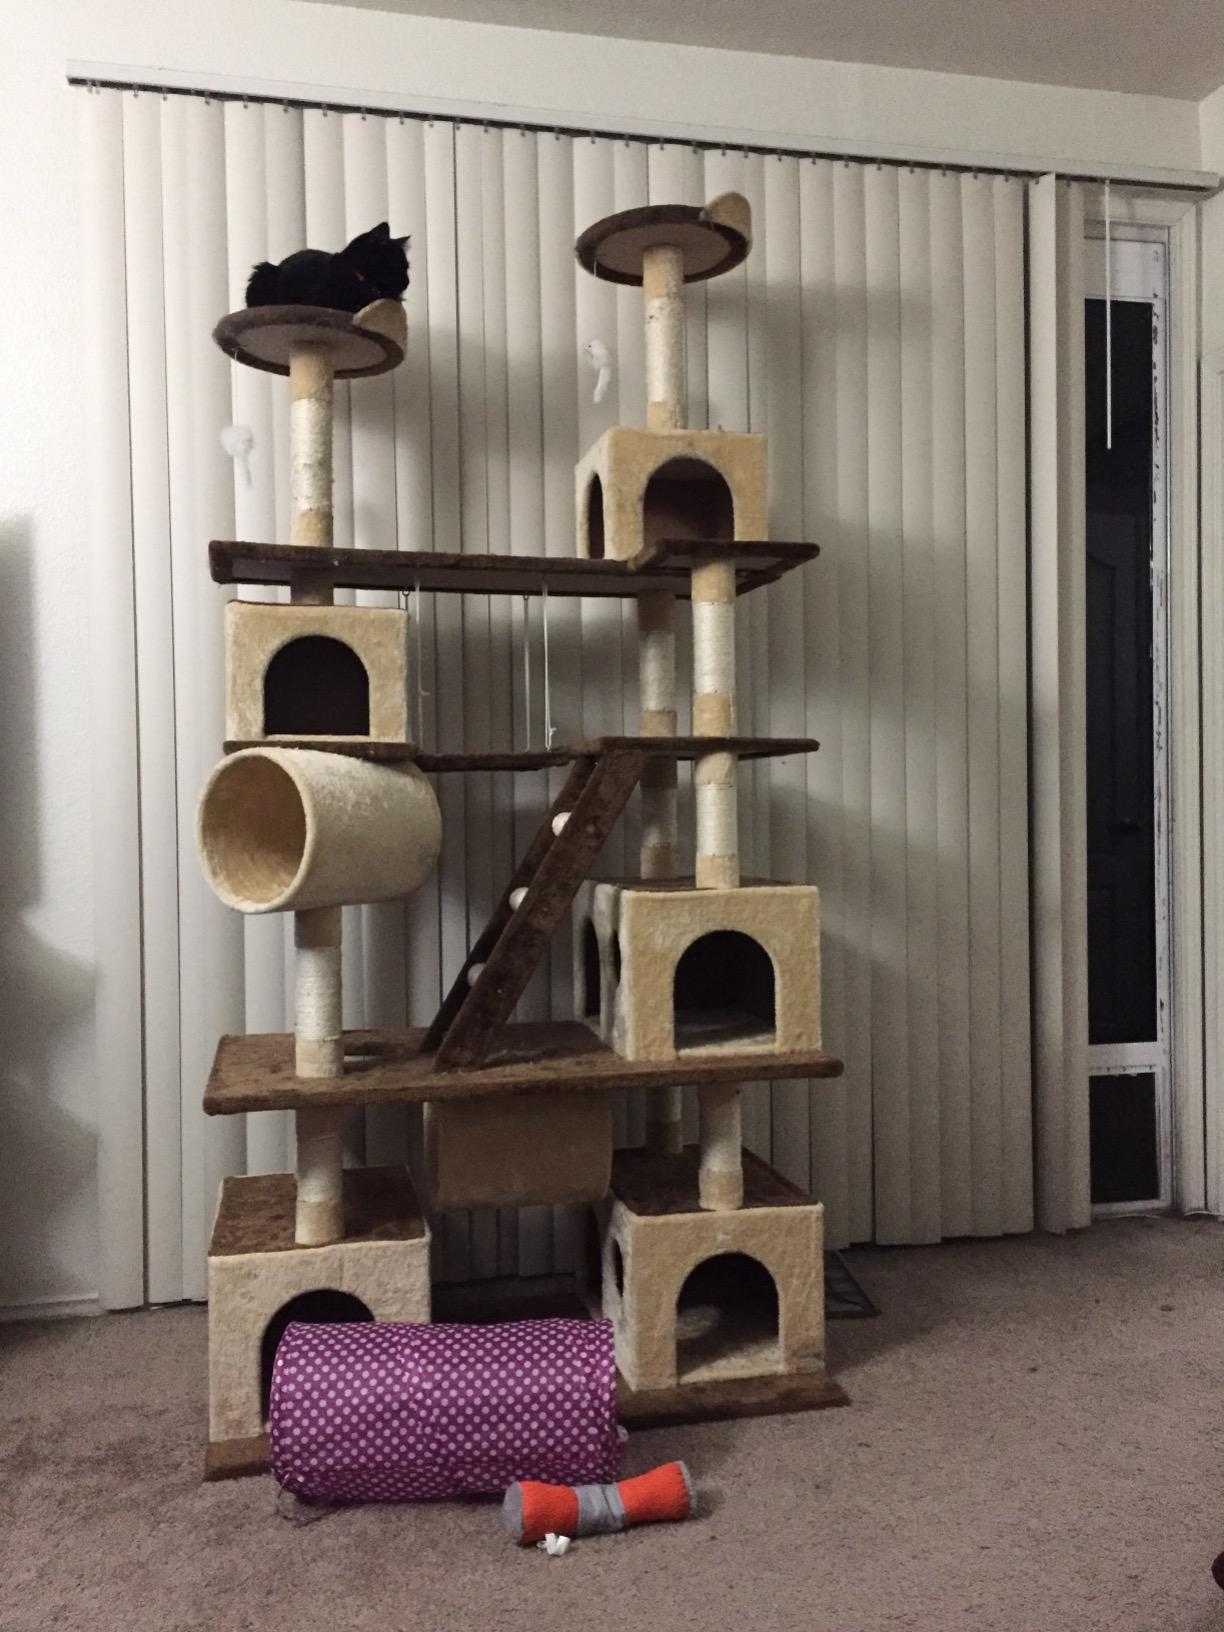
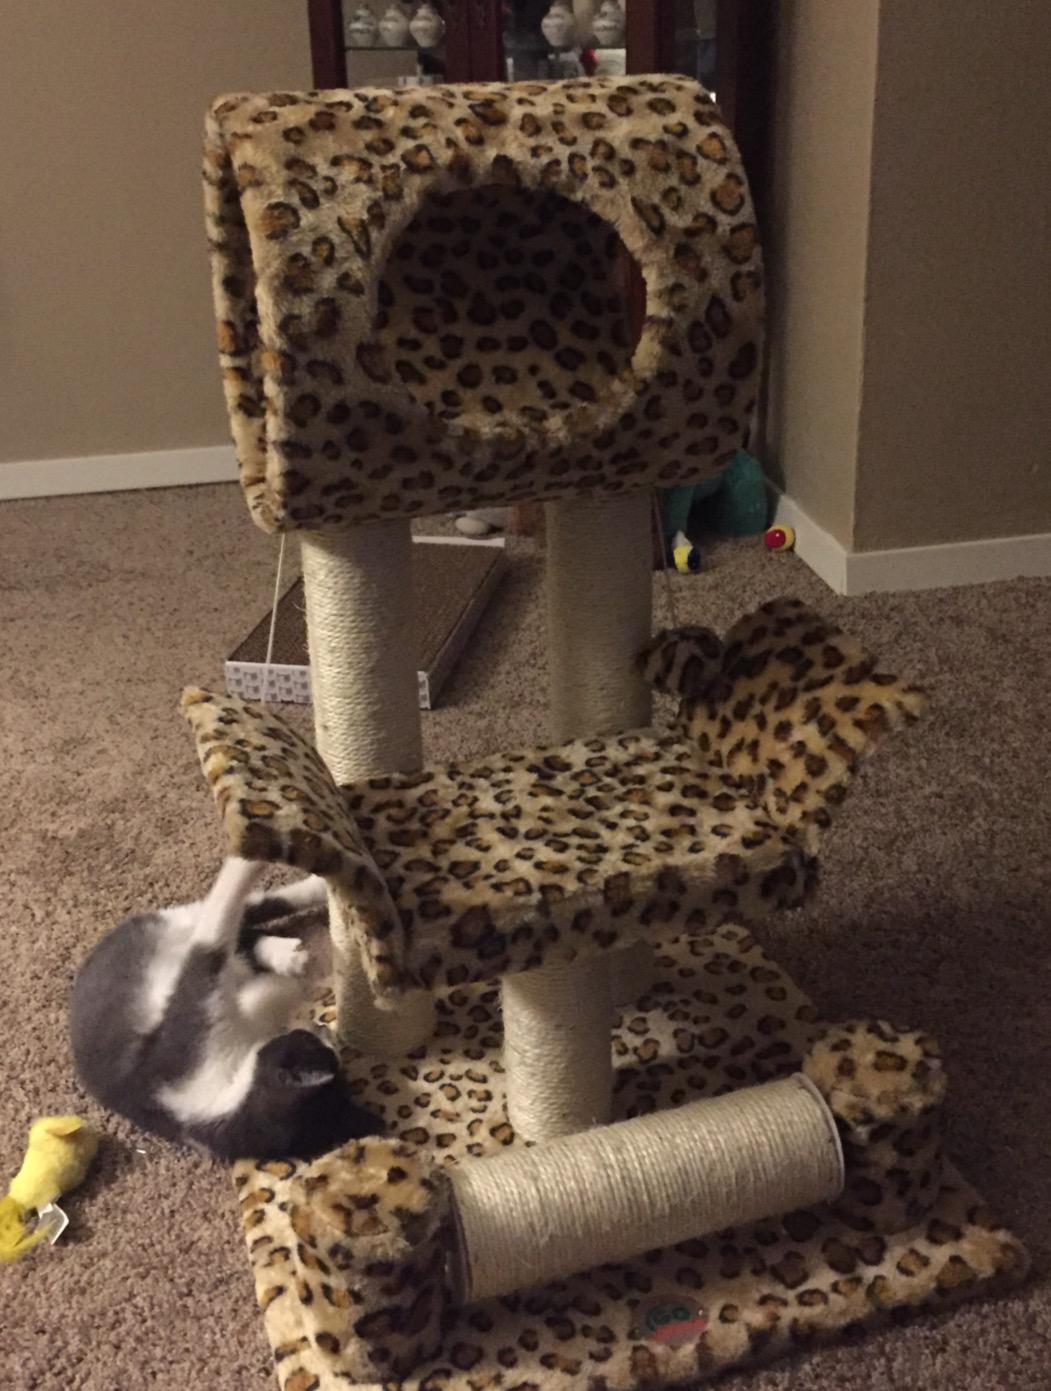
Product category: items_cat tree
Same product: no